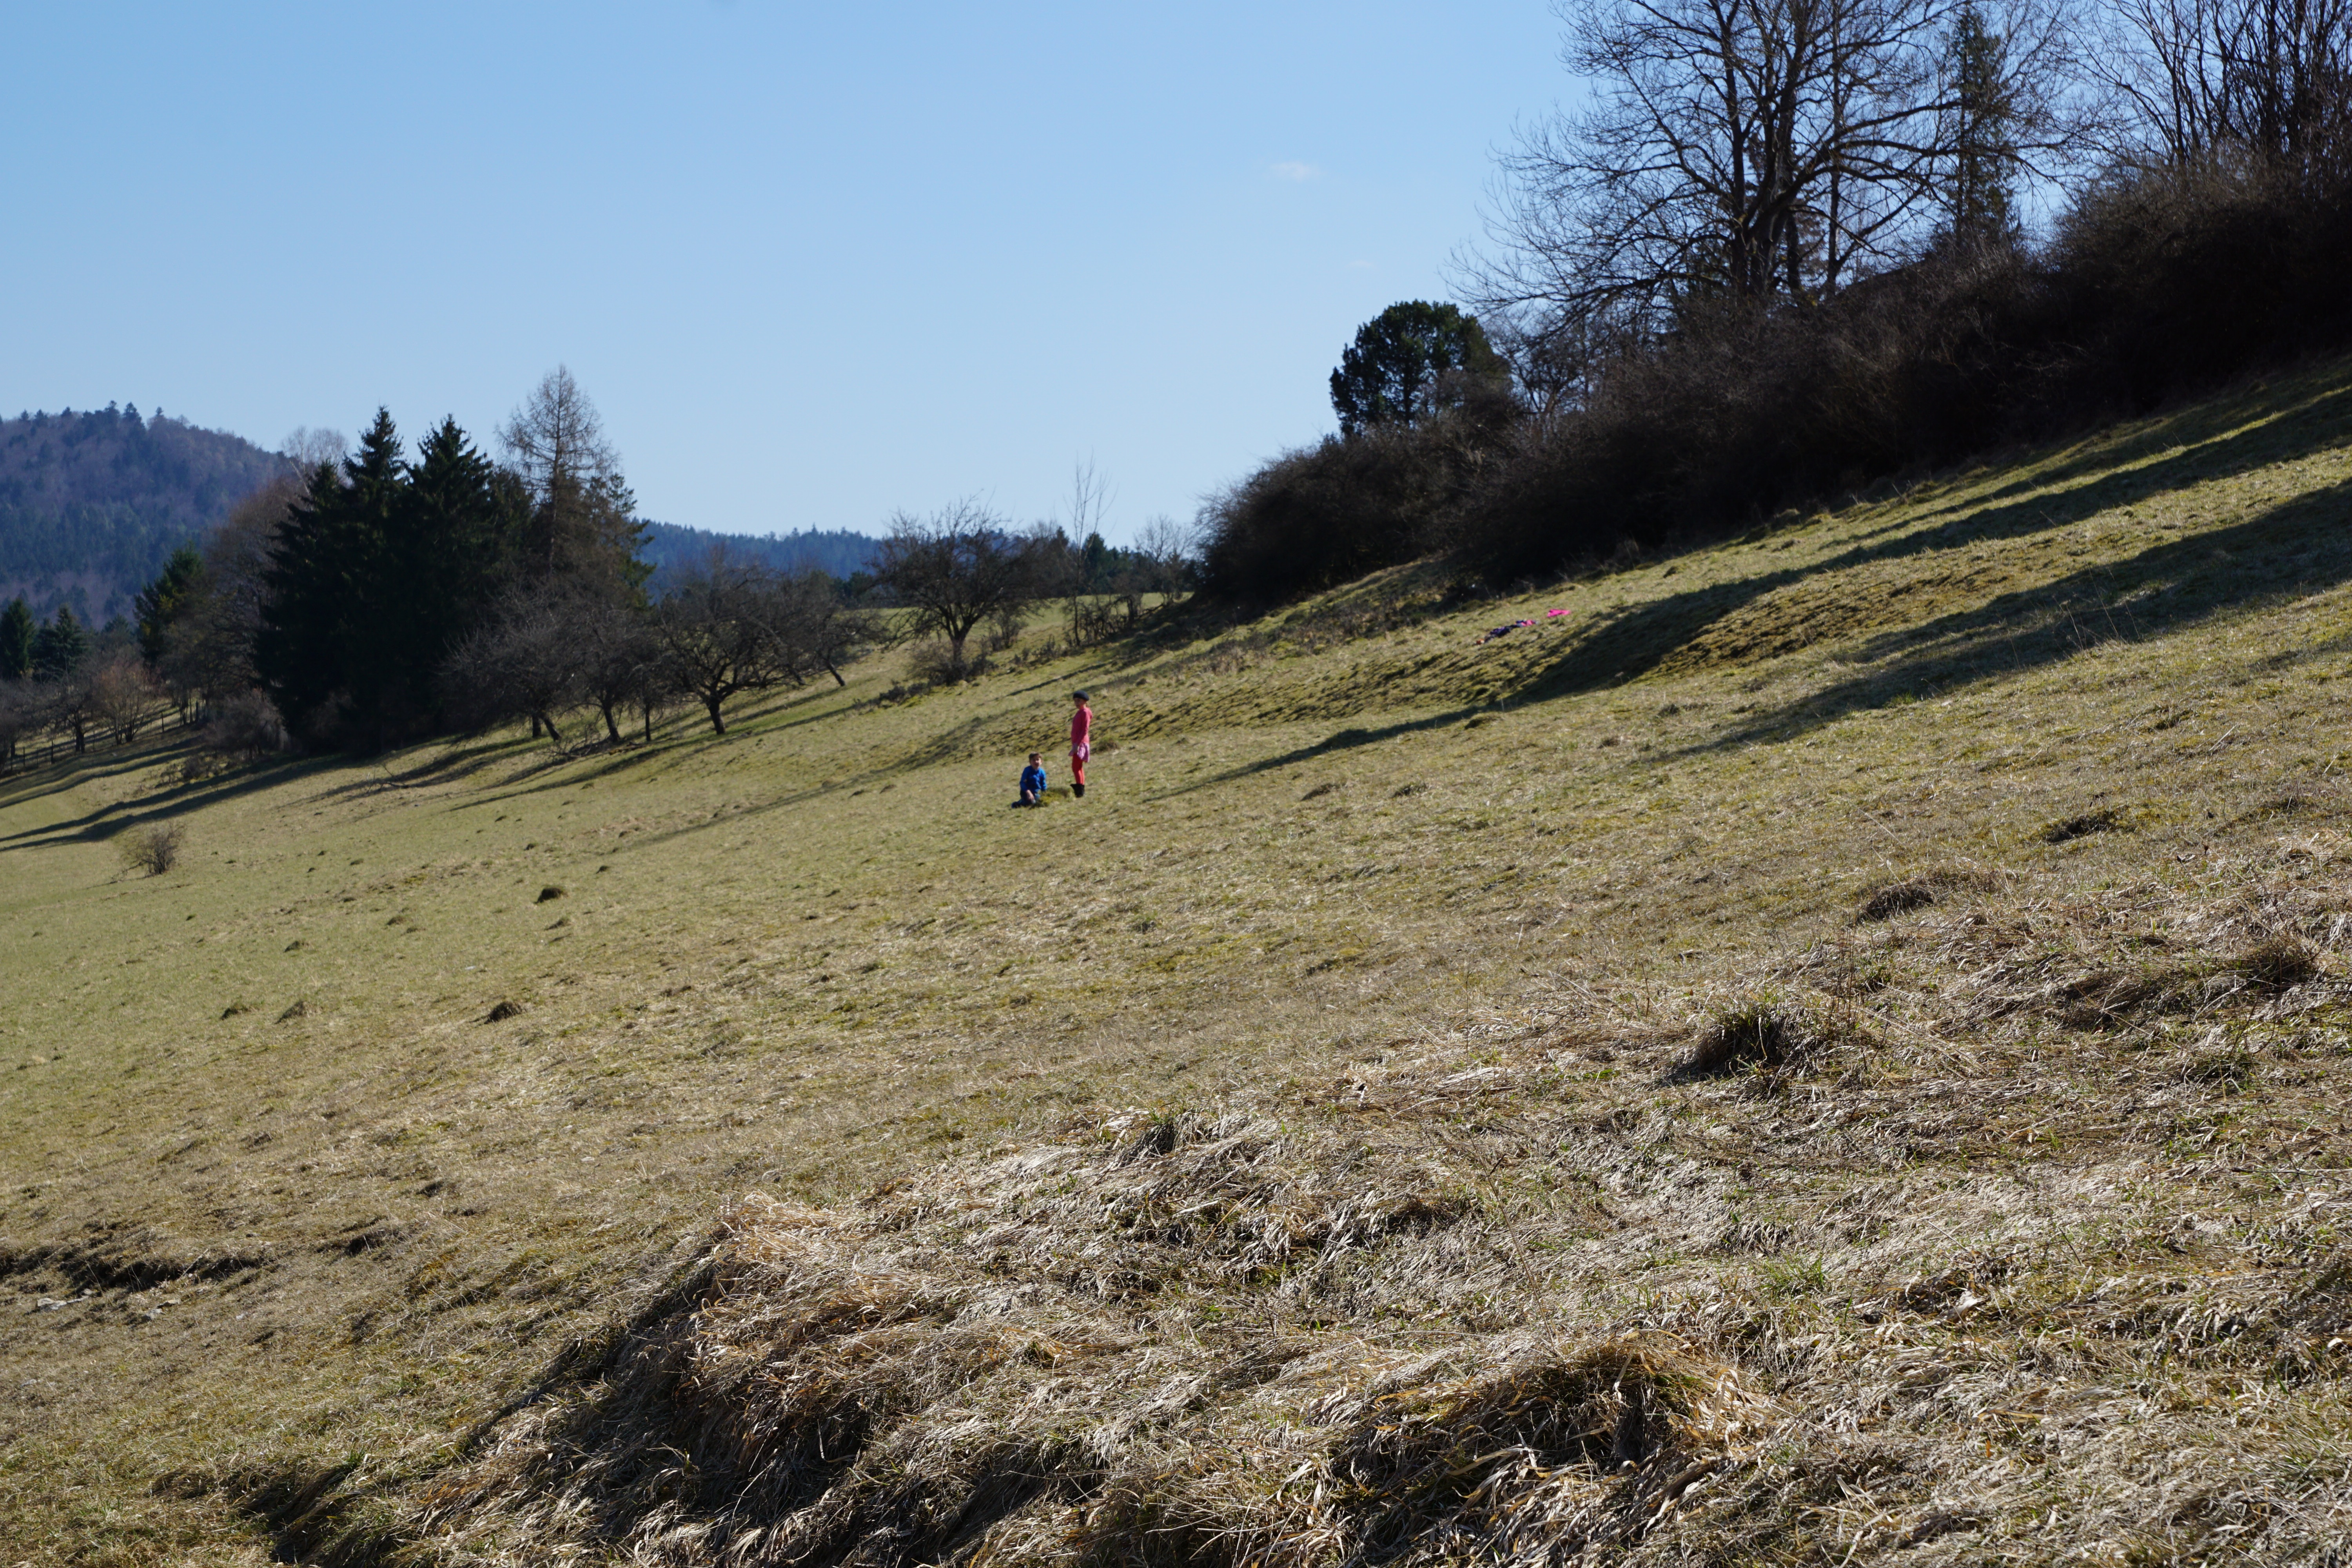
nature, wilderness, walking, mountain, trail, field, meadow, prairie, play, hill, adventure, soil, ridge, children, sports, germany, ecosystem, rural area, tuttlingen